Jeep Wrangler (YJ)

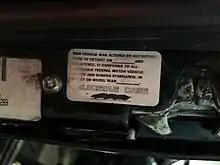
Door Jamb Sticker for Jeep Renegade models

A hardtop was a $923.00 option and came with a mandatory rear window defroster at $164.00. Although soft-top models came standard with "half doors", full framed doors with glass windows were an option, and as on all 6-cylinder Wranglers, air-conditioning was also an option. Renegades typically had the tilt steering wheel ($130.00) and an AM/FM/cassette stereo radio ($264.00). A column shift automatic was also an available option, but it was not popular.